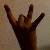
The image shows a hand gesture representing the number 8 in Indian Sign Language.